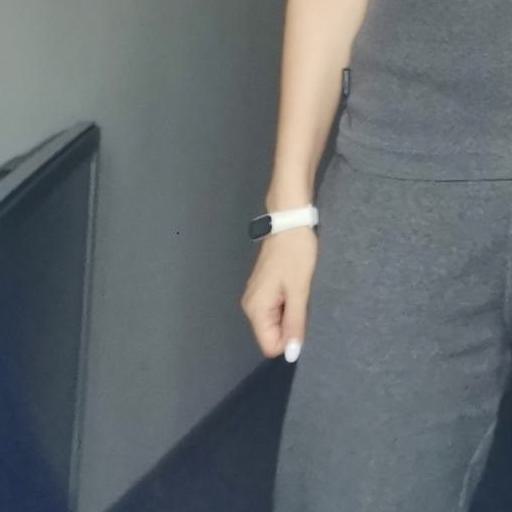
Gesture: no_gesture